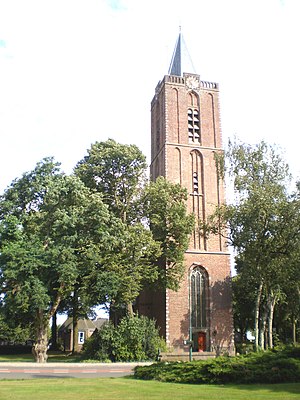
Soest
Store kirke i den gamle bydel.
Soest er en by og kommune i Nederlandene og ligger i provinsen Utrecht.